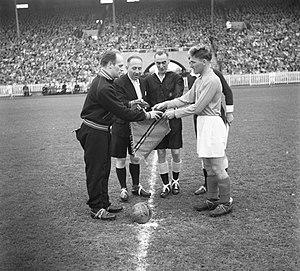
L'équipe de Belgique de football présente un bilan très mitigé en 1952 avec quatre victoires et trois défaites.